Holden Roberto

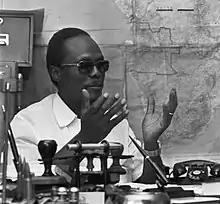
Roberto in 1973

Álvaro Holden Necaca Roberto Diasiwa (January 12, 1923 – August 2, 2007) was an Angolan politician who founded and led the National Liberation Front of Angola (FNLA) from 1962 to 1999.